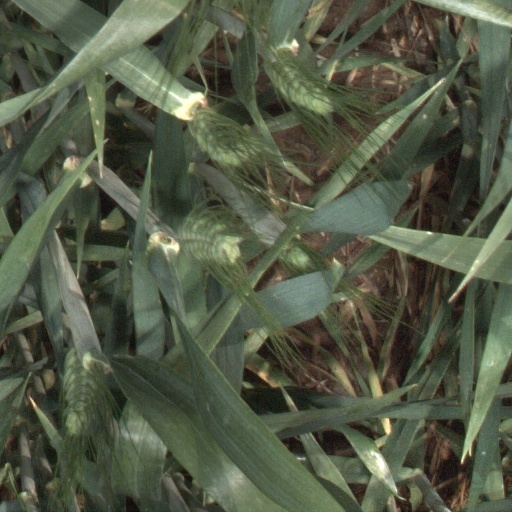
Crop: wheat